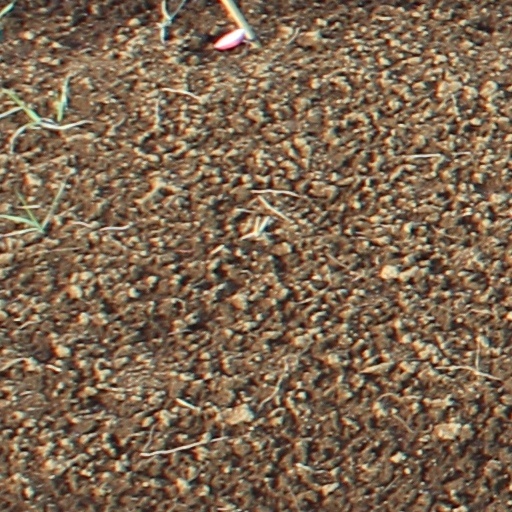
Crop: wheat